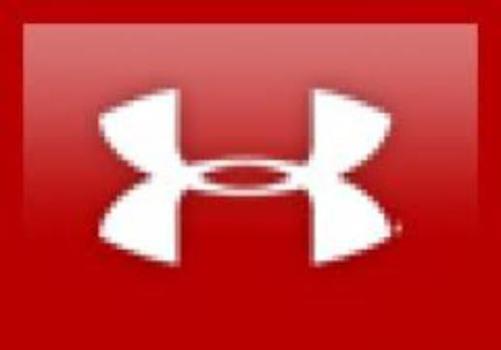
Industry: Clothes